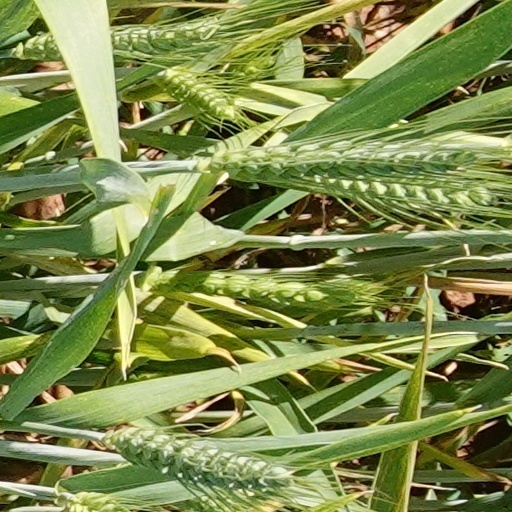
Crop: wheat